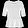
Label: Shirt